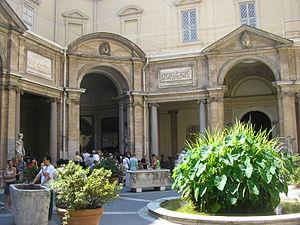
Le musée Pio-Clementino fait partie de l'ensemble des Musées du Vatican, à Rome. Situé dans le petit palais du Belvédère, il est le plus grand complexe des musées du Vatican. Comptant une douzaine de salles, il abrite d'importantes collections des périodes grecque et romaine, dont certains chefs-d'œuvre de l'art mondial.